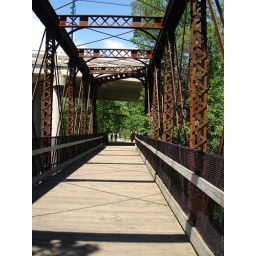
train bridge in rockford